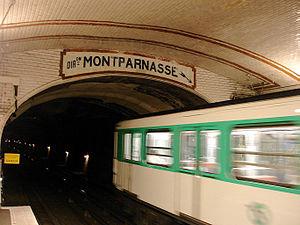
Station Solférino de la ligne 12 du métro de Paris, France.
Solférino est une station de la ligne 12 du métro de Paris, située dans le 7ᵉ arrondissement de Paris.
La ligne 12 du métro de Paris est une des seize lignes du réseau métropolitain de Paris. Elle traverse toute la ville selon une direction globale nord/sud-ouest et relie la station Front Populaire, située à la limite des communes de Saint-Denis et d'Aubervilliers au nord de Paris, à la station Mairie d'Issy, située dans Issy-les-Moulineaux au sud-ouest.